Chief of the Nepalese Army

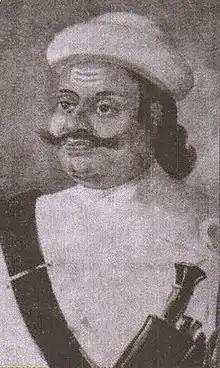
Kalu Pande, the first civilian chief of then Gorkhali army

The Chief of Nepalese Army have been mostly drawn from noble Chhetri families from Gorkha such as "Pande dynasty", "Basnyat dynasty", and "Thapa dynasty" before the rule of "Rana dynasty". During the Shah monarchy, the officers were drawn from these aristocratic families. During the Rana dynasty, Ranas overtook the position as birthright. The first army chief of Nepal was King Prithvi Narayan Shah who drafted and commanded the Nepali (Gorkhali) Army. The first civilian army chief was Kaji Kalu Pande who had significant role in the campaign of Nepal. He was considered as army head due to the undertaking of duties and responsibilities of the army but not by the formalization of the title. Both Indra Adhikari and Shiva Ram Khatri mentions "Kalu Pande", "Vamsharaj Pande", "Damodar Pande", "Abhiman Singh Basnyat" as Chief of Nepalese Army before first titular "Commander-in-Chief" Bhimsen Thapa.